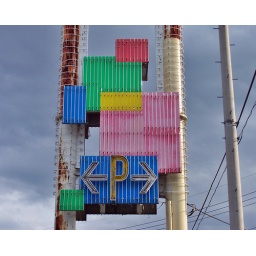
sitting in your car with nothing